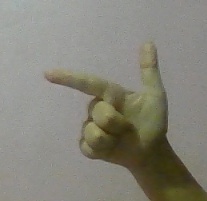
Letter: yaa